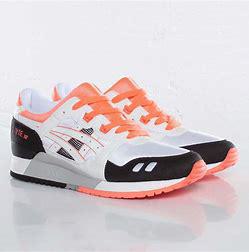
Brand: Asics
Model: Gel Lyte 3